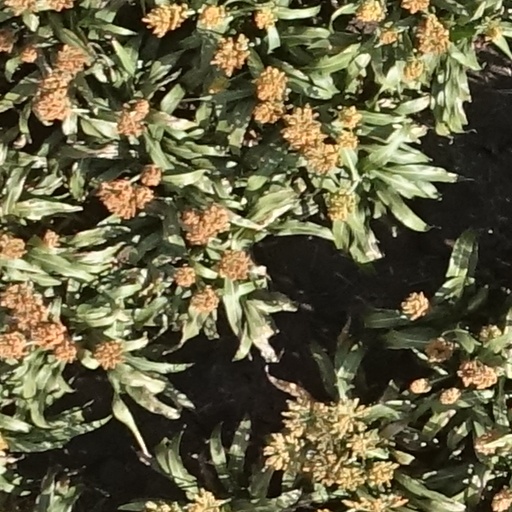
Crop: sorghum